Jedediah Hotchkiss

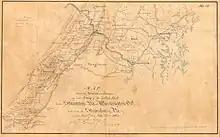
One of Hotchkiss's maps: Valley Campaign of 1864 for Jubal Early

Captain Hotchkiss served under Jackson for the rest of the general's life. Producing large volumes of accurate, detailed and even beautiful maps, he also aided the general by personally directing troop movements across the terrain with which he had become so familiar. Jackson's reputation for lightning movements and surprise attacks, befuddling his enemies, owes much to Hotchkiss's cartography. Together, they served in the Valley Campaign, the Northern Virginia Campaign (including the Battle of Cedar Mountain, the Second Battle of Bull Run and the Battle of Chantilly), the Maryland Campaign (including Harpers Ferry and Antietam), and the Battle of Fredericksburg. At the Battle of Chancellorsville in May 1863, Jackson asked Hotchkiss for eight maps of the area west of Fredericksburg and, along with local residents, discovered the route that Jackson's corps took in the famous flanking march against the Union Army. That night, Jackson was mortally wounded and died less than two weeks later.